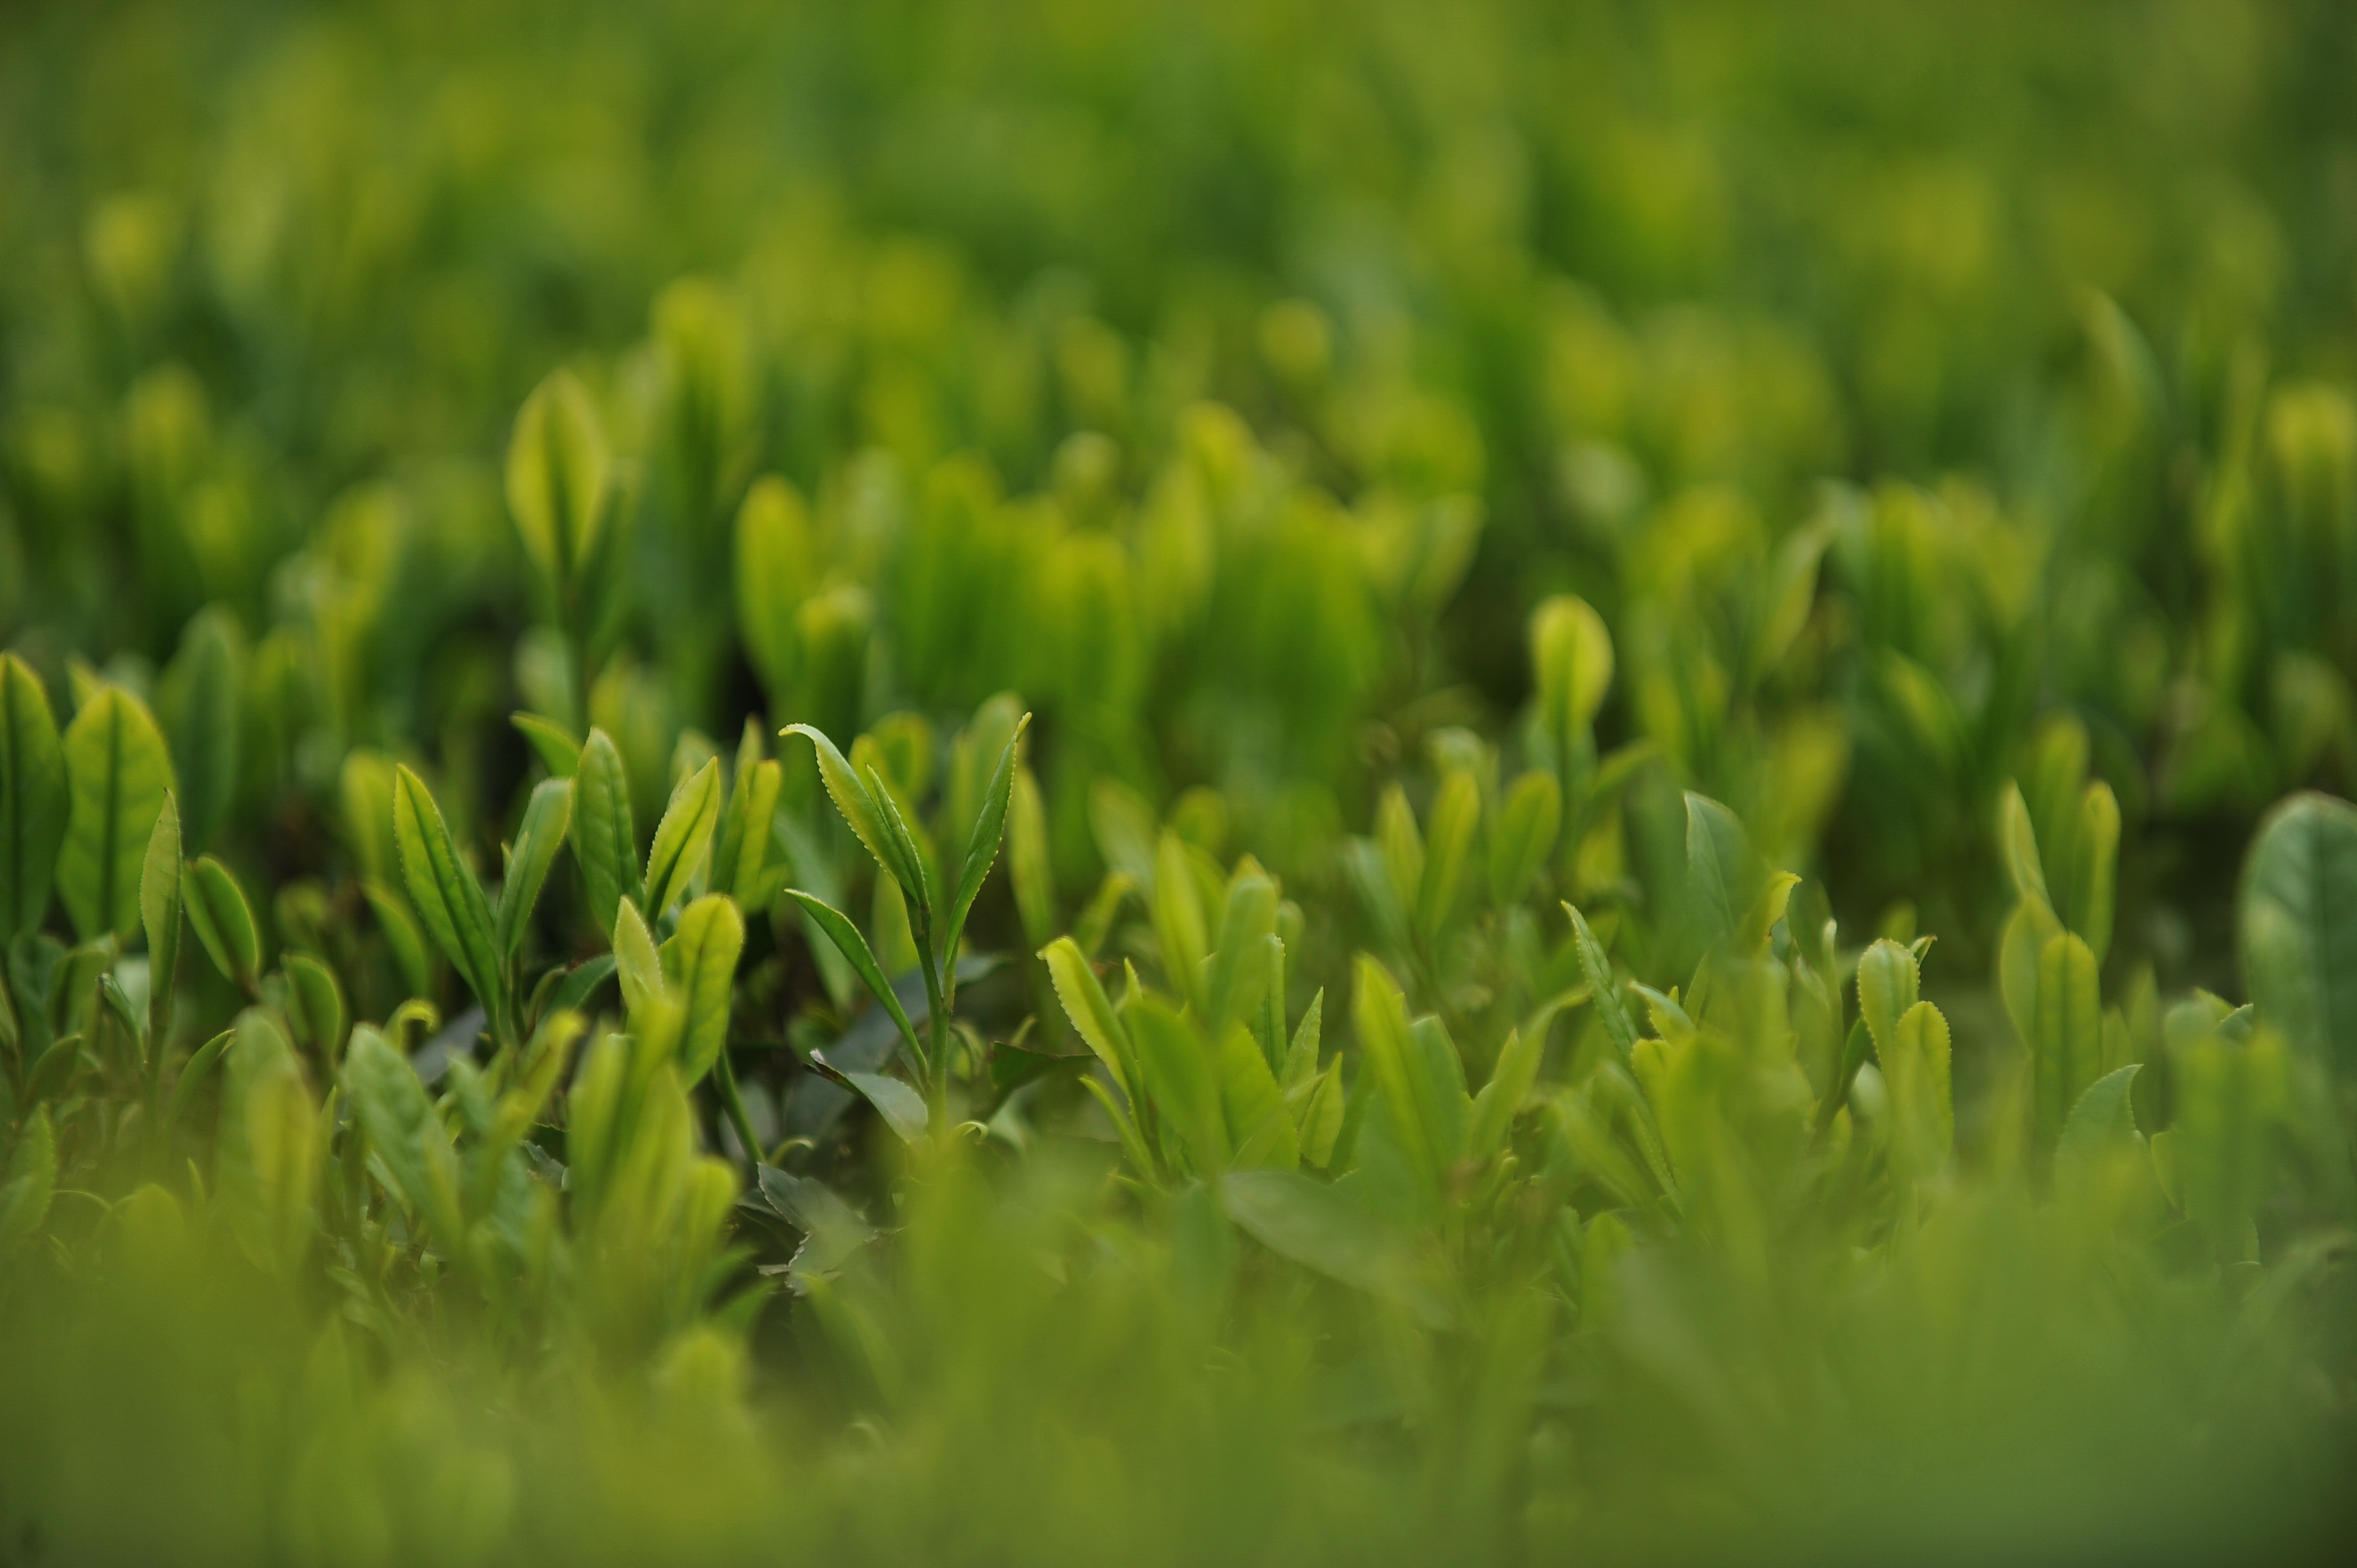
water, nature, grass, dew, plant, field, lawn, meadow, sunlight, tea, leaf, flower, green, pasture, grassland, green tea, moisture, macro photography, tea garden, grass family, computer wallpaper